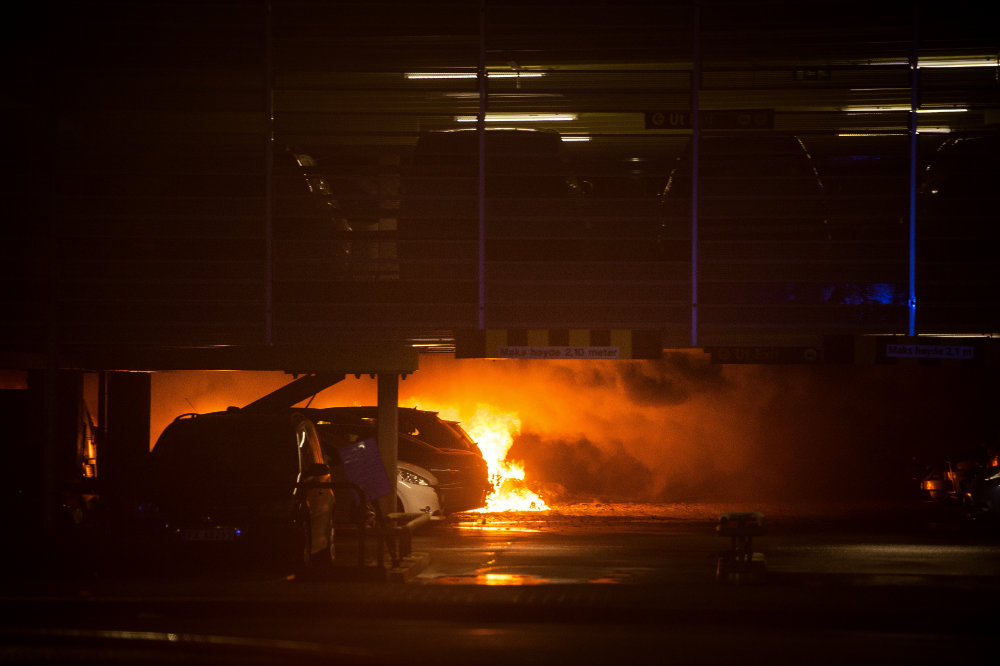
Fire: yes
Smoke: yes